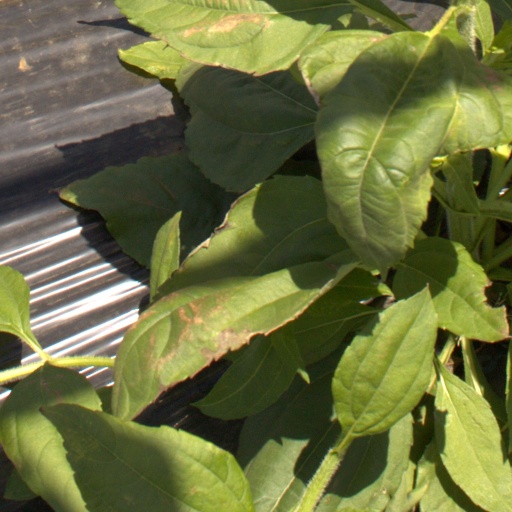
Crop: Jerusalem artichoke